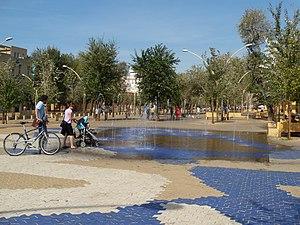
Une fontaine de la Alameda de Hércules, place de Séville (Espagne)Español: Una fuente de la Alameda de Hércules, en Sevilla (España)
La Alameda de Hércules, populairement appelée la Alameda par les Sévillans, est un parc public situé dans le centre historique de Séville, en Andalousie. Créé en 1574, il est le deuxième plus ancien jardin public d'Europe après le Paseo del Prado de Madrid, créé en 1570. Il constitue le plus vaste espace public du centre historique de la ville.